Jang Jin-young

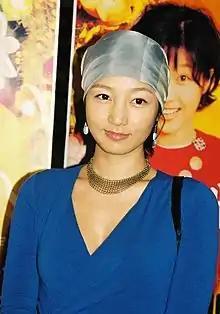
Jang in 2002

Jang Jin-young (June 14, 1972 – September 1, 2009) was a South Korean actress. Following Jang's time as a model and participation in the 1992 Miss Korea beauty contest, she began her acting career on television, in the drama "Angel in My Heart" (1997). She made her film debut in "Ghost in Love" (1999). Jang's acting career took off following her breakthrough performance, in "Sorum" (2001). She starred in a variety of film genres, among them romantic films such as "Over the Rainbow" (2002), "Scent of Love" (2003), "Singles" (2003), and "Between Love and Hate" (2006), biographical film "Blue Swallow" (2005), and drama series "Lobbyist" (2007).